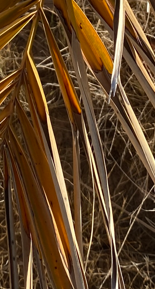
Label: Magnesium Deficiency